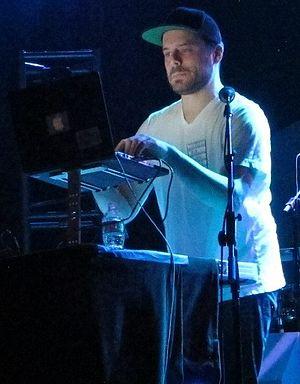
Blockhead, de son vrai nom James Anthony Tony Simon, né à Manhattan, New York, est un producteur de hip-hop américain. En dehors de ses compositions solo sur le label Ninja Tune, il produit pour Aesop Rock, rappeur du label de hip-hop indépendant Definitive Jux. Durant sa carrière, il travaille aux côtés de rappeurs tels que S.A. Smash, Slug, Mike Ladd et Murs. Il est également membre et cofondateur du groupe de comedy rap Party Fun Action Committee.